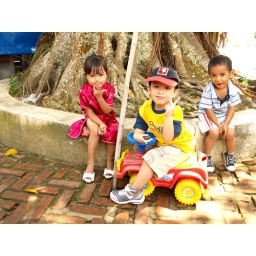
cute little penang locals playing under the tree haha